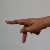
The image shows a hand gesture representing the letter 'P' in Indian Sign Language.